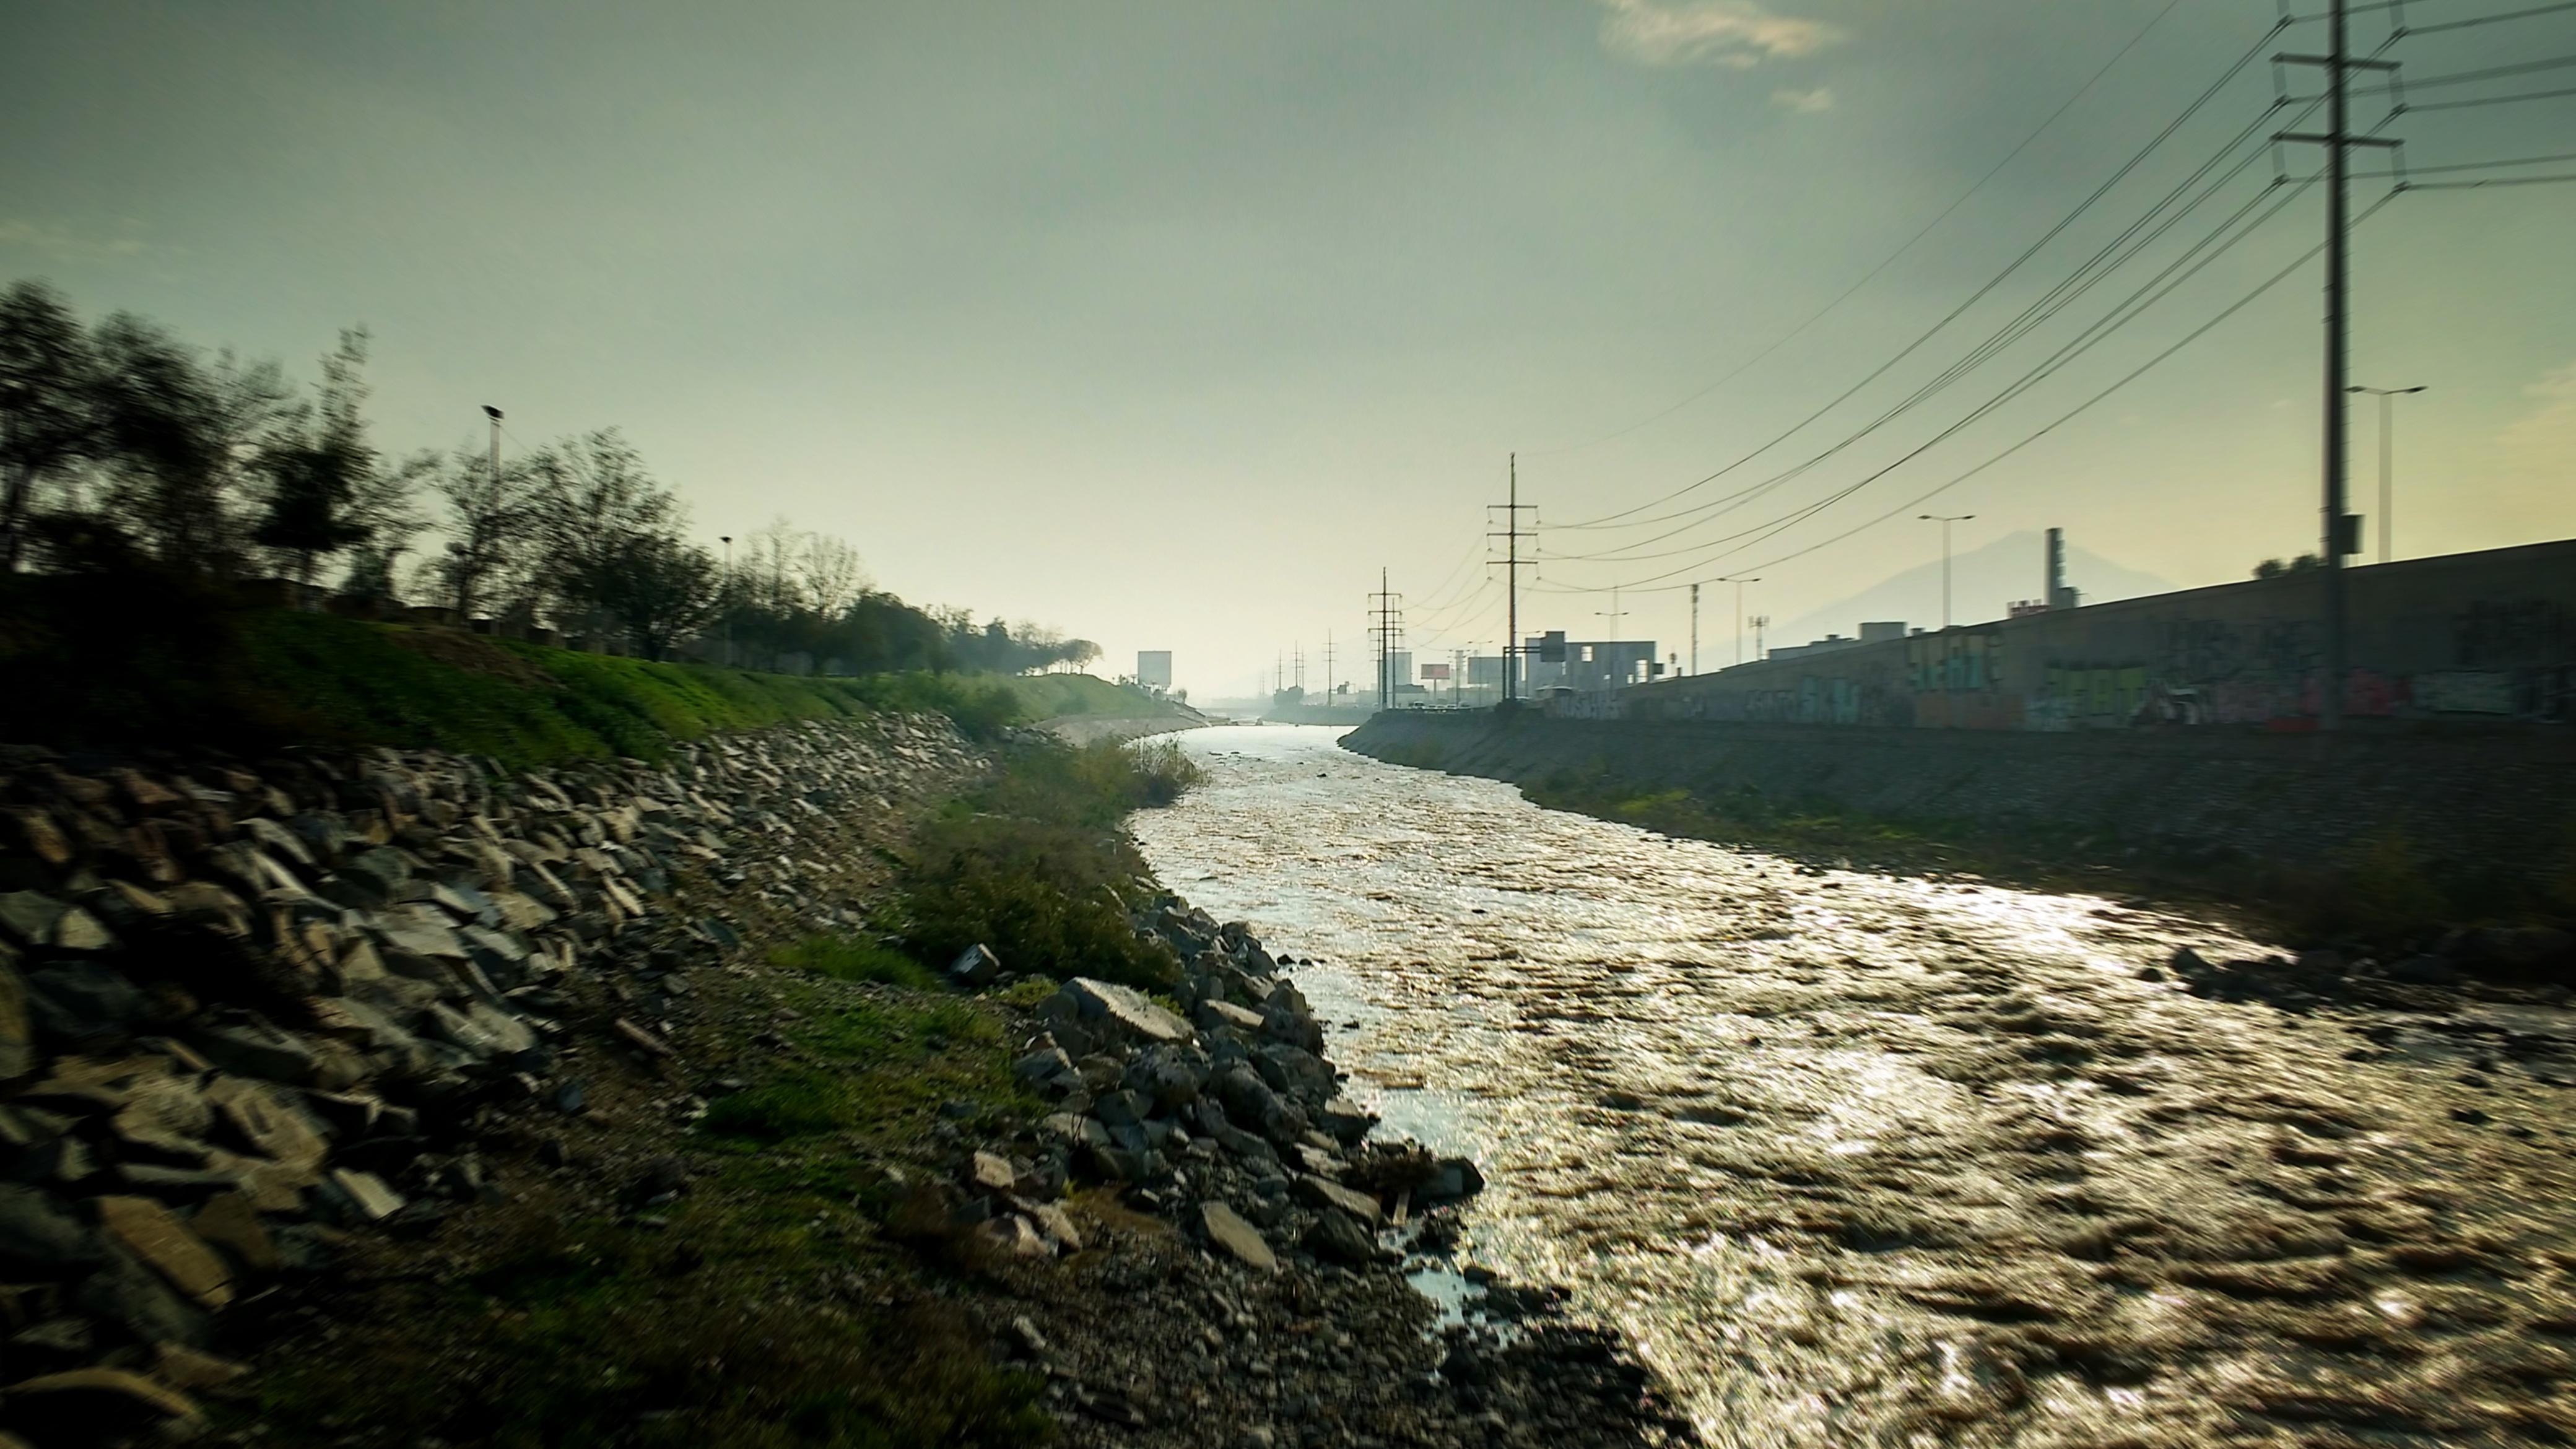
sea, coast, cloud, sky, sunlight, morning, river, evening, reflection, weather, rural area, atmospheric phenomenon